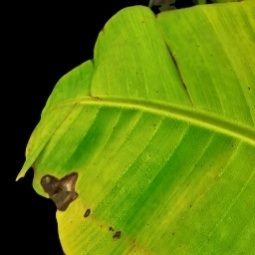
Label: Sulphur